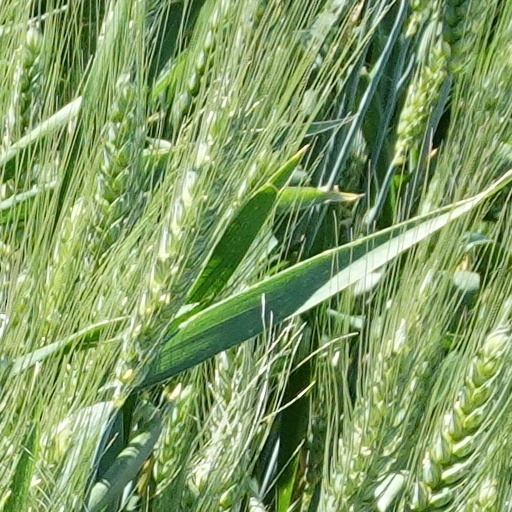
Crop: wheat